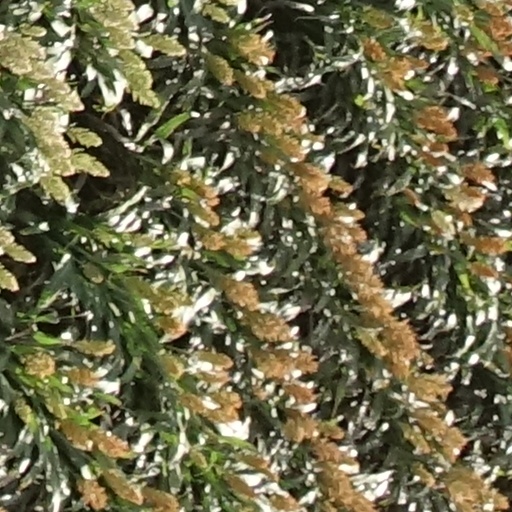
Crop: sorghum